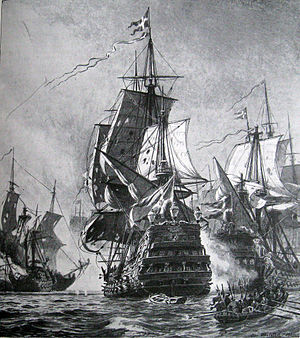
Søslaget i Køge Bugt / Den danske flåde
Chrisianus Quintus, under Slaget i Køge Bugt